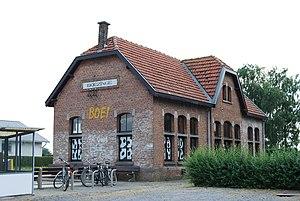
Cette page regroupe l'ensemble des monuments classés de la ville belge d'Ypres.
En Belgique et en France, les gares de la reconstruction sont un ensemble de gares construites au lendemain de la Première Guerre mondiale pour remplacer des bâtiments détruits ou gravement endommagés lors du conflit. Un certain nombre de ces gares possédaient un plan ou des éléments communs entre-elles qui ont été utilisés uniquement pour ces gares ; elles sont désignées bâtiment type « Reconstruction ».